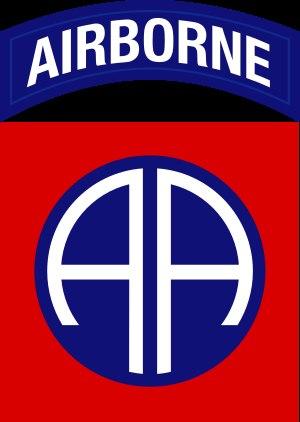
La bataille des Haies est le nom donné à une phase de la bataille de Normandie qui implique majoritairement l'armée américaine face aux troupes allemandes, du 13 juin, quelques jours après le débarquement, jusqu'au 24 juillet 1944, début de l'Opération Cobra. Cette bataille se déroule dans le bocage normand marqué par ses innombrables haies, d'où le nom que lui donneront après la guerre les historiens.